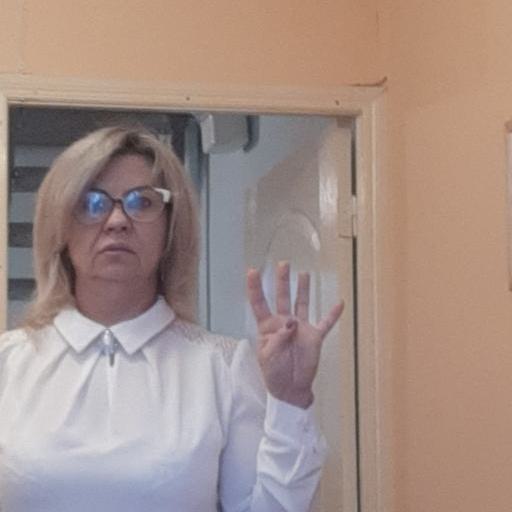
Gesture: four